Nuremberg Funnel

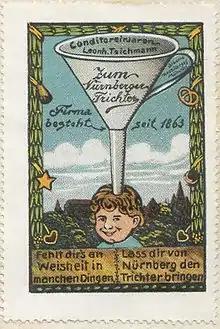
1910 Nuremberg poster stamp depicting the Nuremberg funnel ("If you lack wisdom in some matters, let them bring you the Funnel from Nuremberg")

Nuremberg Funnel (German: Nürnberger Trichter) is a jocular description of a mechanical way of learning and teaching. On the one hand, it evokes the image of a student learning his lessons with this kind of teaching method almost without effort and on the other hand, a teacher teaching everything to even the "stupidest" pupil. It can also reference forceful teaching of someone's ideas, ideology, etc.